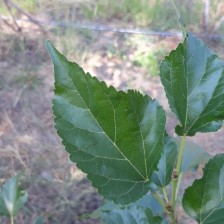
Variety: ChiangMai60